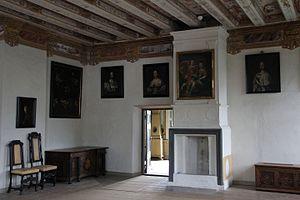
Le manoir de Louhisaari est un manoir situé dans le quartier Askainen de Masku en Finlande.